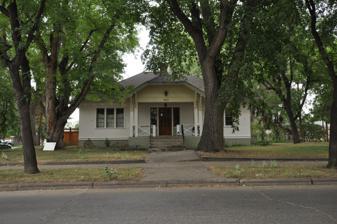
Building: Thomas and Beulah Shore House
Country: United States of America
Year built: 1914
Historic house in Montana, United States United States historic place Thomas and Beulah Shore House U.S. National Register of Historic Places Show map of Montana Show map of the United States Location 602 S. Strevell Ave., Miles City, Montana Coordinates 46°24′12″N 105°49′57″W / 46.40333°N 105.83250°W / 46.40333; -105.83250 Area less than one acre Built 1914 Architect Beulah Shore; Fred Clearman & Sons Architectural style American Movement: Bungalow/Craftsman NRHP reference No. 03001299 Added to NRHP December 18, 2003 The Thomas and Beulah Shore House is a site on the National Register of Historic Places located in Miles City, Montana , United States.  It was added to the Register on December 18, 2003. It was designed at least in part by Beulah Shore, who worked with contractor Fred Clearman & Sons in designing and constructing the home. References